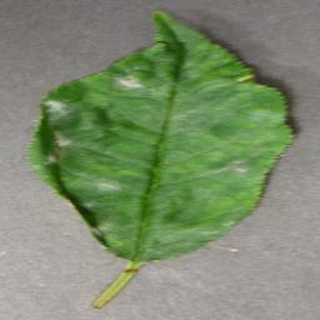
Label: cherry_powdery_mildew